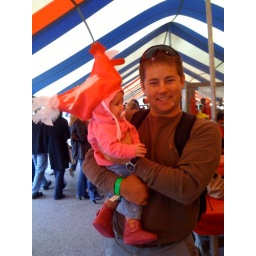
Sophie in her chicken hat with Daddy